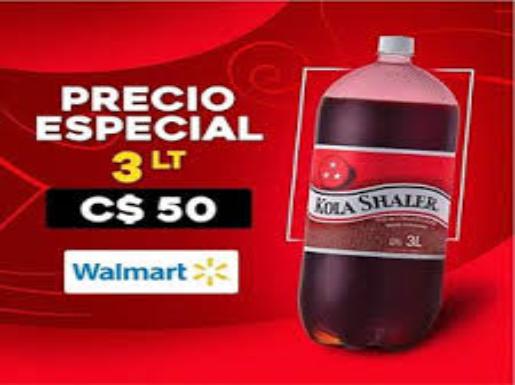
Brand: Kola Shaler
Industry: Food